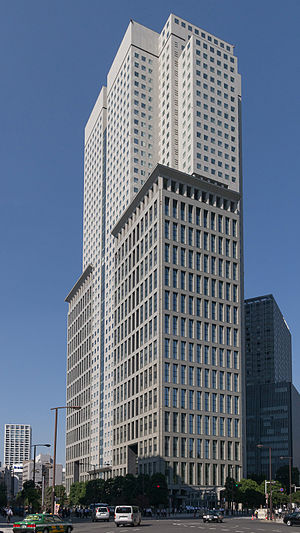
NTT docomo
Sanno Park Tower, som udgør hovedsædet for NTT Docomo
"NTT DOCOMO, Inc. er dominerende mobiltelefonioperator i Japan. Navnet er officielt en forkortelse af ""do communications over the mobile network"", og er desuden et sammensat ord dokomo, som betyder ""overalt"" på japansk. Docomo udbyder telefoni, videotelefoni, internet, email og SMS services. Virksomhedens hovedkvarter er i Sanno Park Tower i Nagatachoo i Chiyoda i Tokyo. Virksomheden har 22.995 medarbejdere. Det børsnoterede selskab er majoritetsejet af Nippon Telegraph and Telephone Corporation.